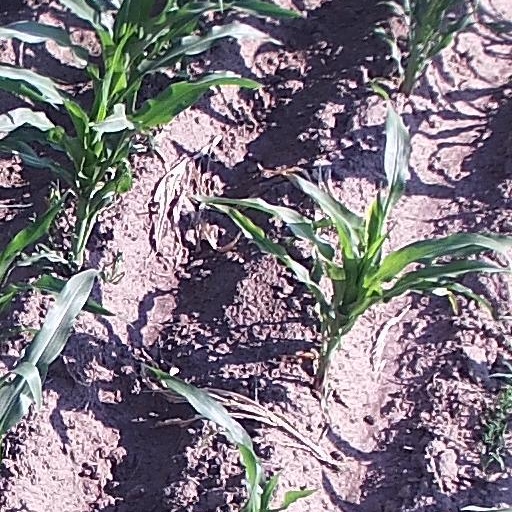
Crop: maize; corn